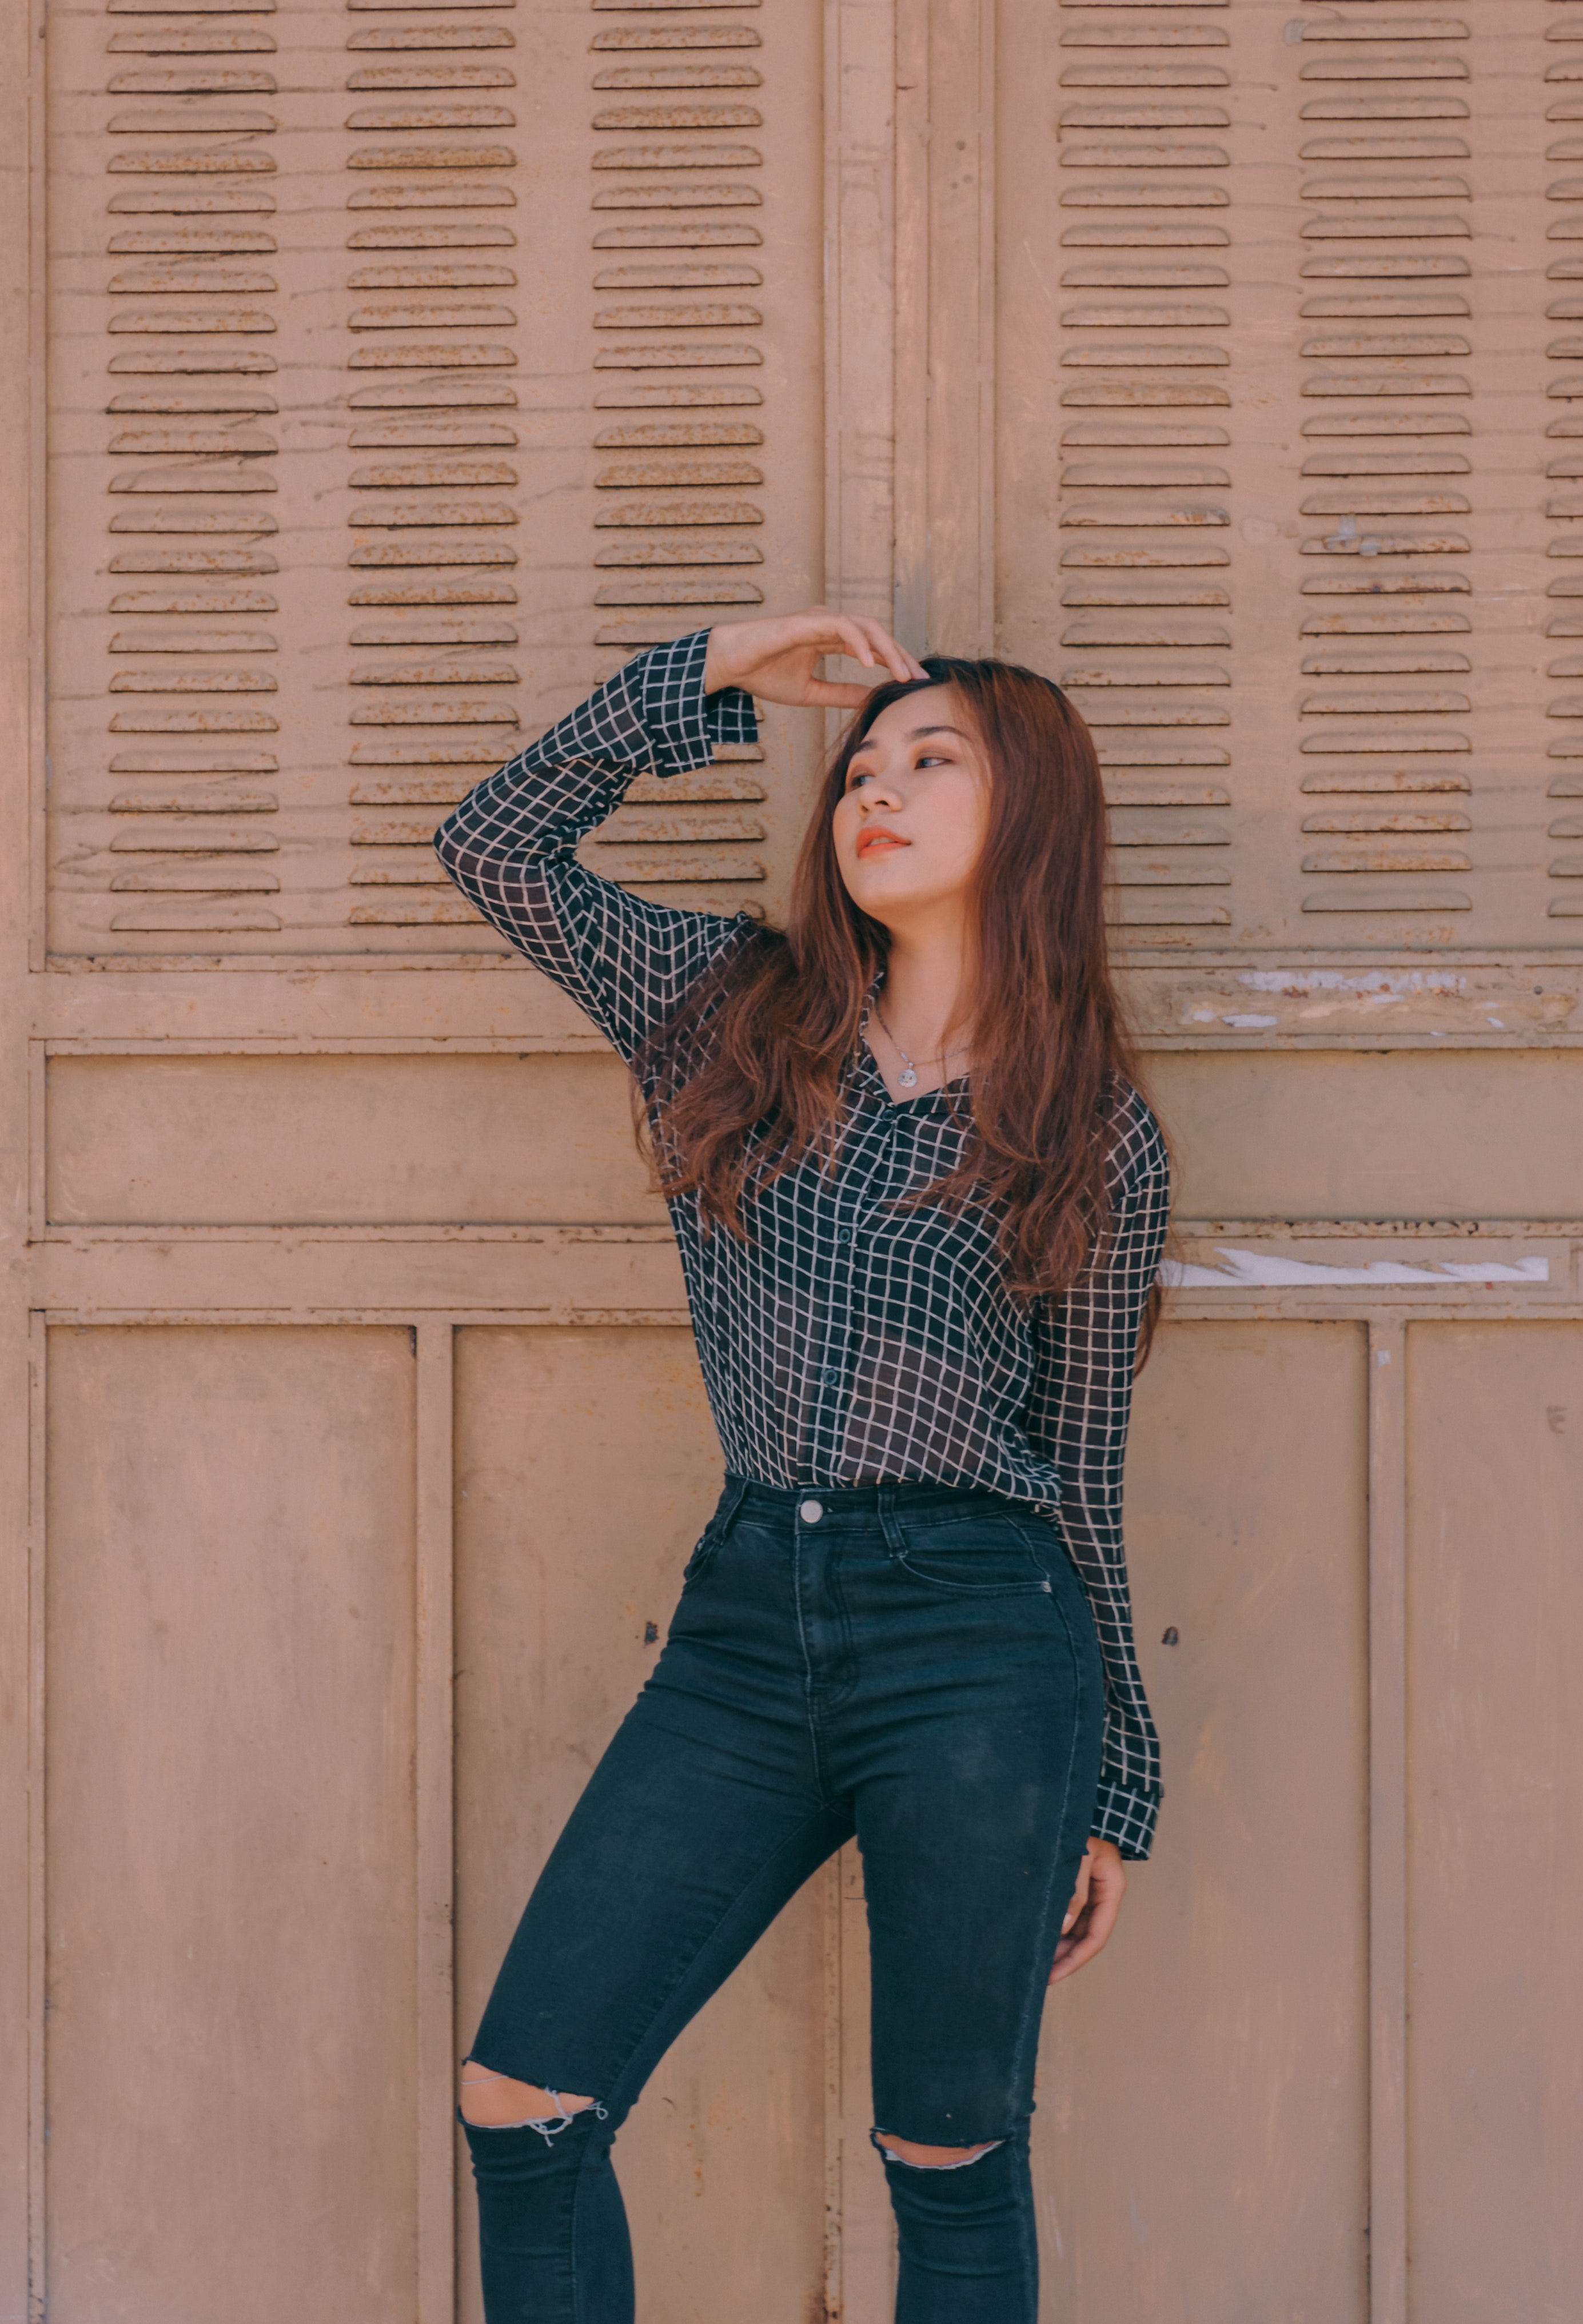
jeans, clothing, denim, waist, beauty, shoulder, photo shoot, fashion, lip, leg, long hair, model, footwear, brown hair, abdomen, design, textile, knee, trunk, photography, cool, thigh, trousers, leggings, tights, pattern, hip, plaid, sleeve, fashion design, human leg, leather, style, top, t shirt